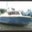
Label: ship